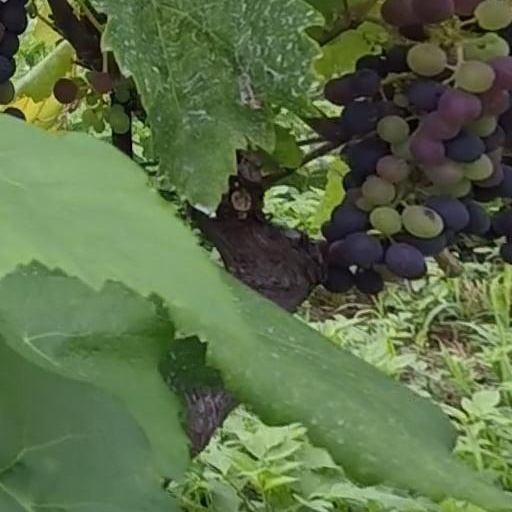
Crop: grape